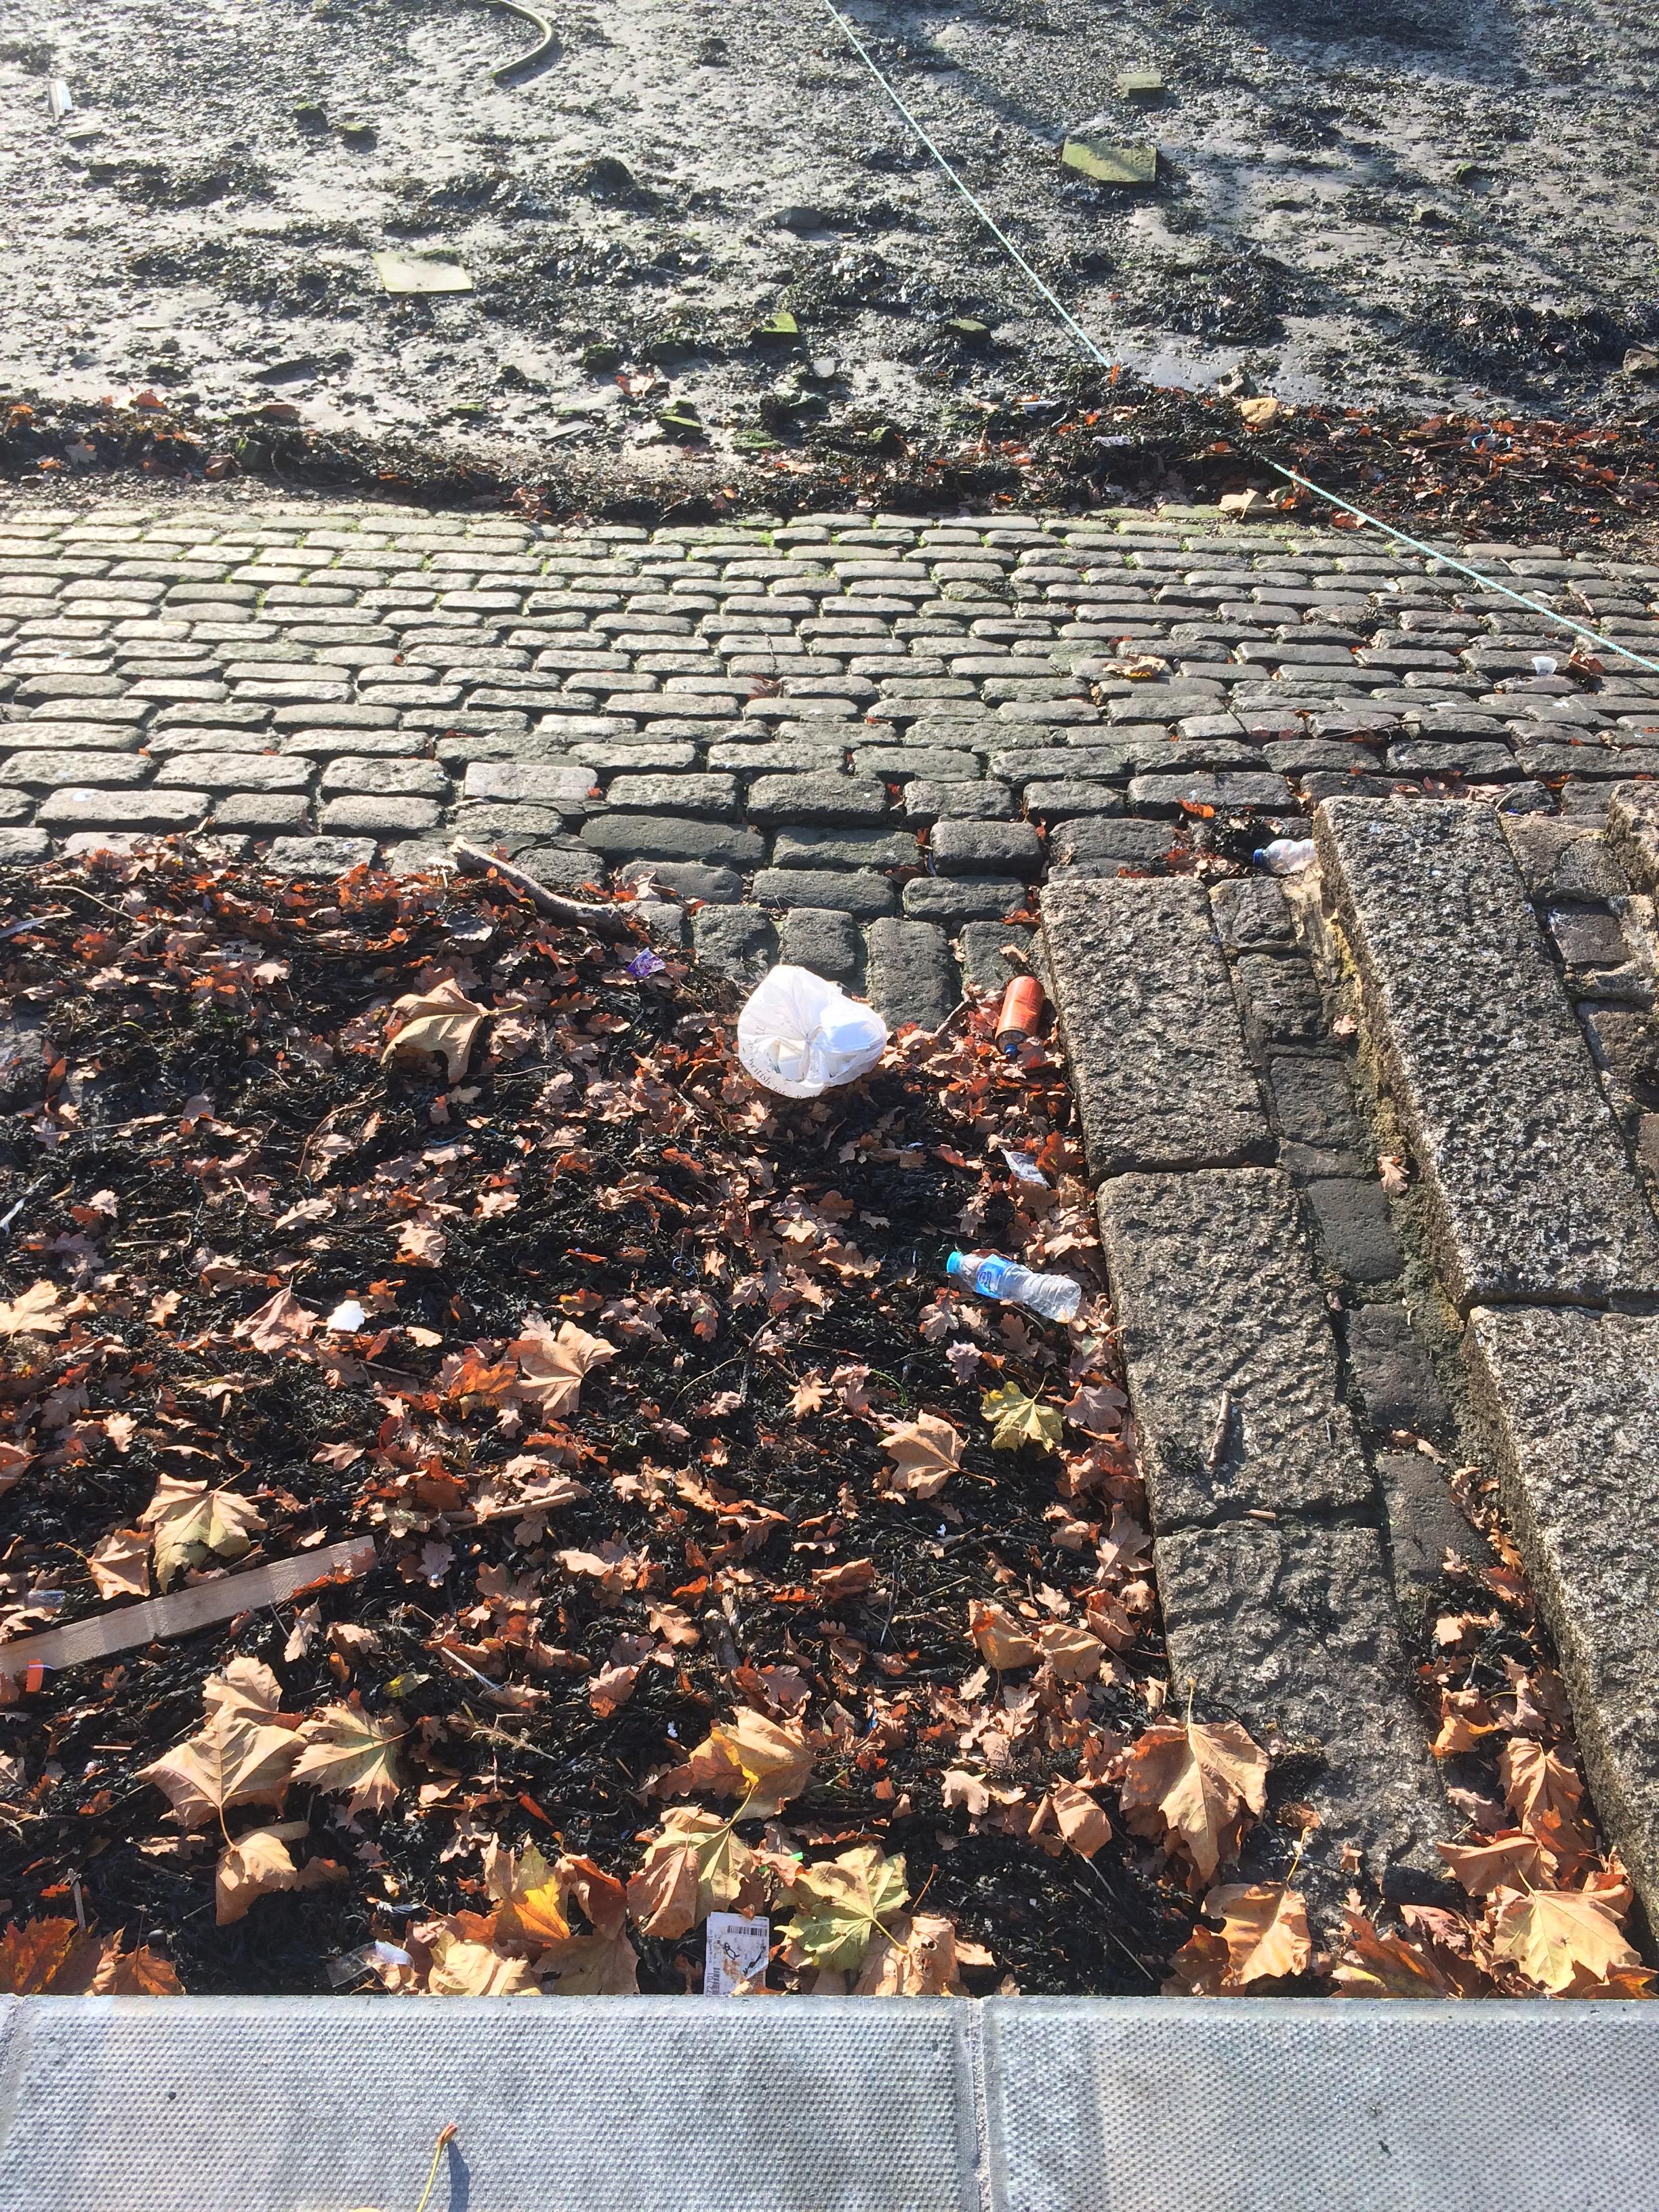
Object: Aerosol (Can)

Object: Clear plastic bottle (Bottle)

Object: Single-use carrier bag (Plastic bag & wrapper)

Object: Normal paper (Paper)

Object: Plastic film (Plastic bag & wrapper)